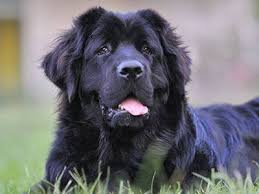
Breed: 215-n000031-Newfoundland